Centro (Madrid)

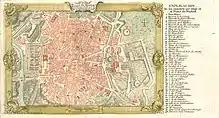
Before the 19th century, Madrid (by and large the current-day Centro District plus the Jerónimos neighborhood that includes the Buen Retiro Park) was enclosed by the Walls of Philip IV.

The Centro district of Madrid is the oldest section of the city. Evidence of a stable settlement dates back to Spain's Muslim period. In the second half of the 9th century, the emir of Córdoba, Muhammad I (852–886), built a fortress on a promontory beside the river, the modern-day location of the Royal Palace. Its purpose was to watch the passes of the Sierra de Guadarrama and to initiate raids against the northern Christian countries. The remaining ruins of the fortress's wall are still preserved. A small suburb called Magerit developed to the east of the fortress. With the exception of the wall, few structures from this period remain.